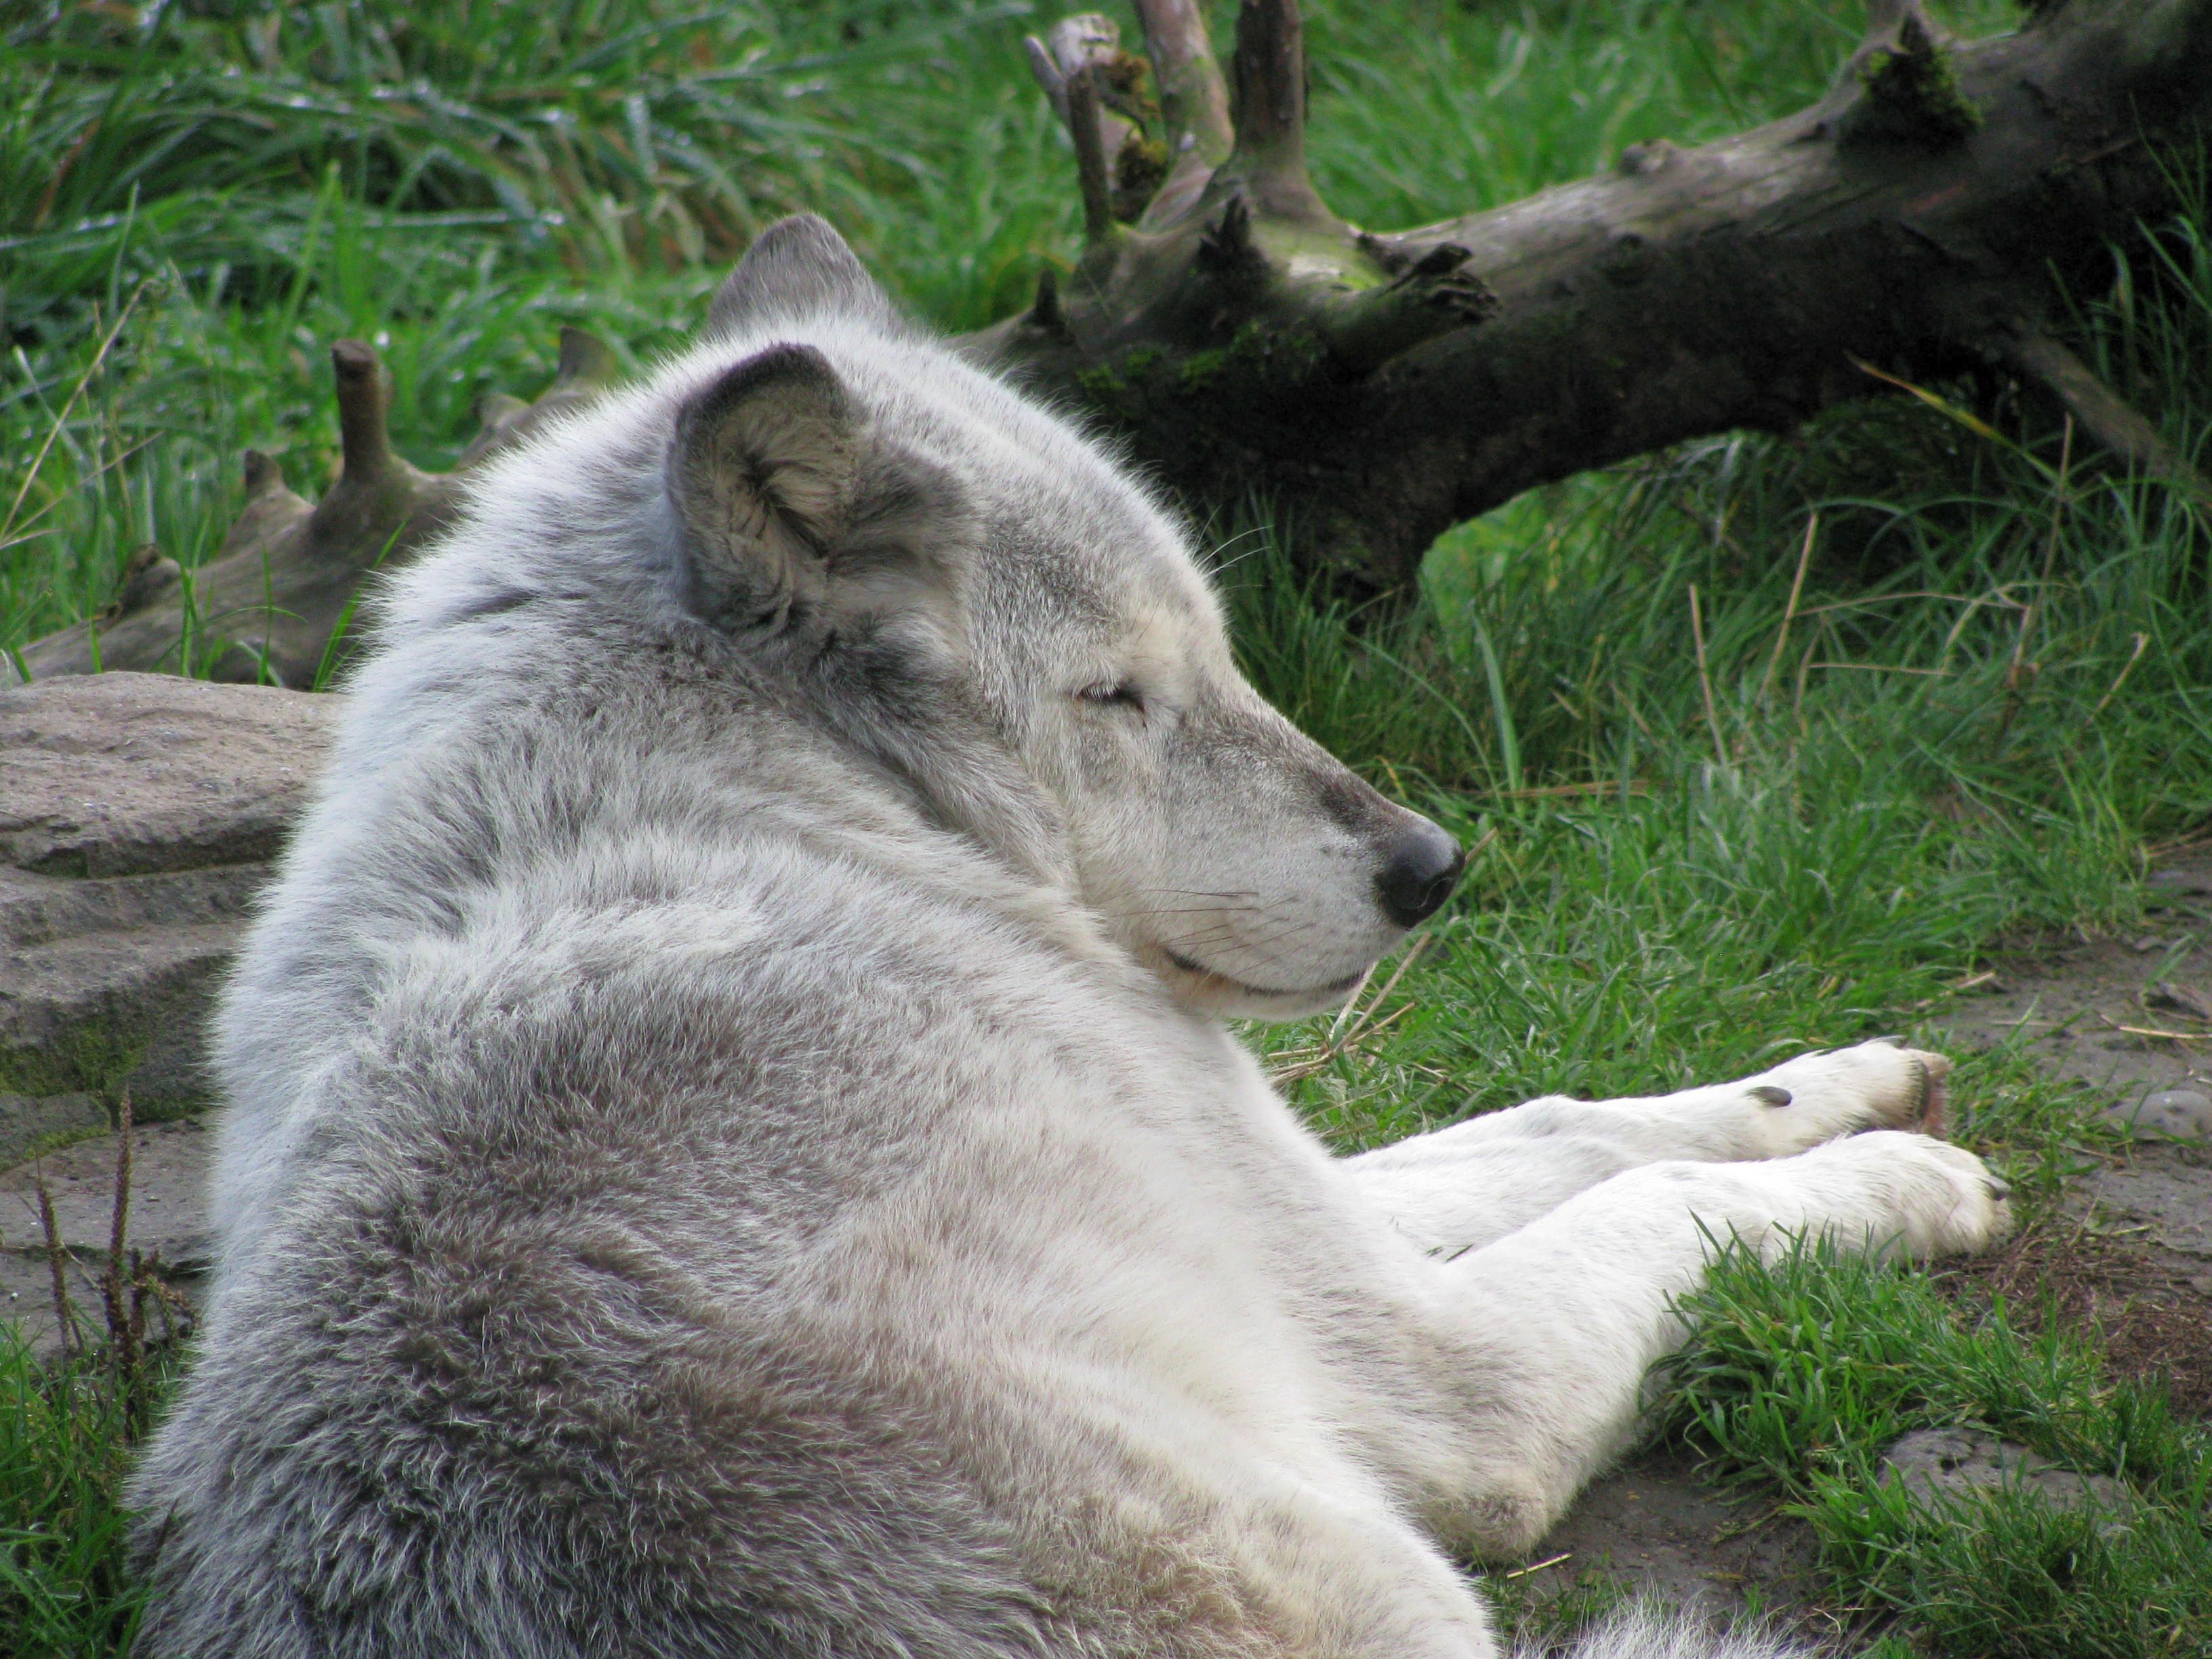
nature, white, animal, canine, wildlife, zoo, sleeping, mammal, gray, wolf, predator, fauna, outdoors, grey, vertebrate, carnivore, portland, dog like mammal, saarloos wolfdog, wolfdog, czechoslovakian wolfdog, dog breed group, canis lupus tundrarum